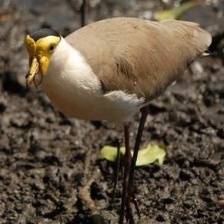
Species: MASKED LAPWING
Scientific name: VANELLUS MILES